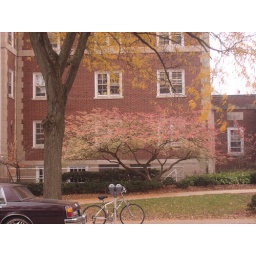
It seems like this tree would fit in better in the spring, but this one turns pink in the fall.